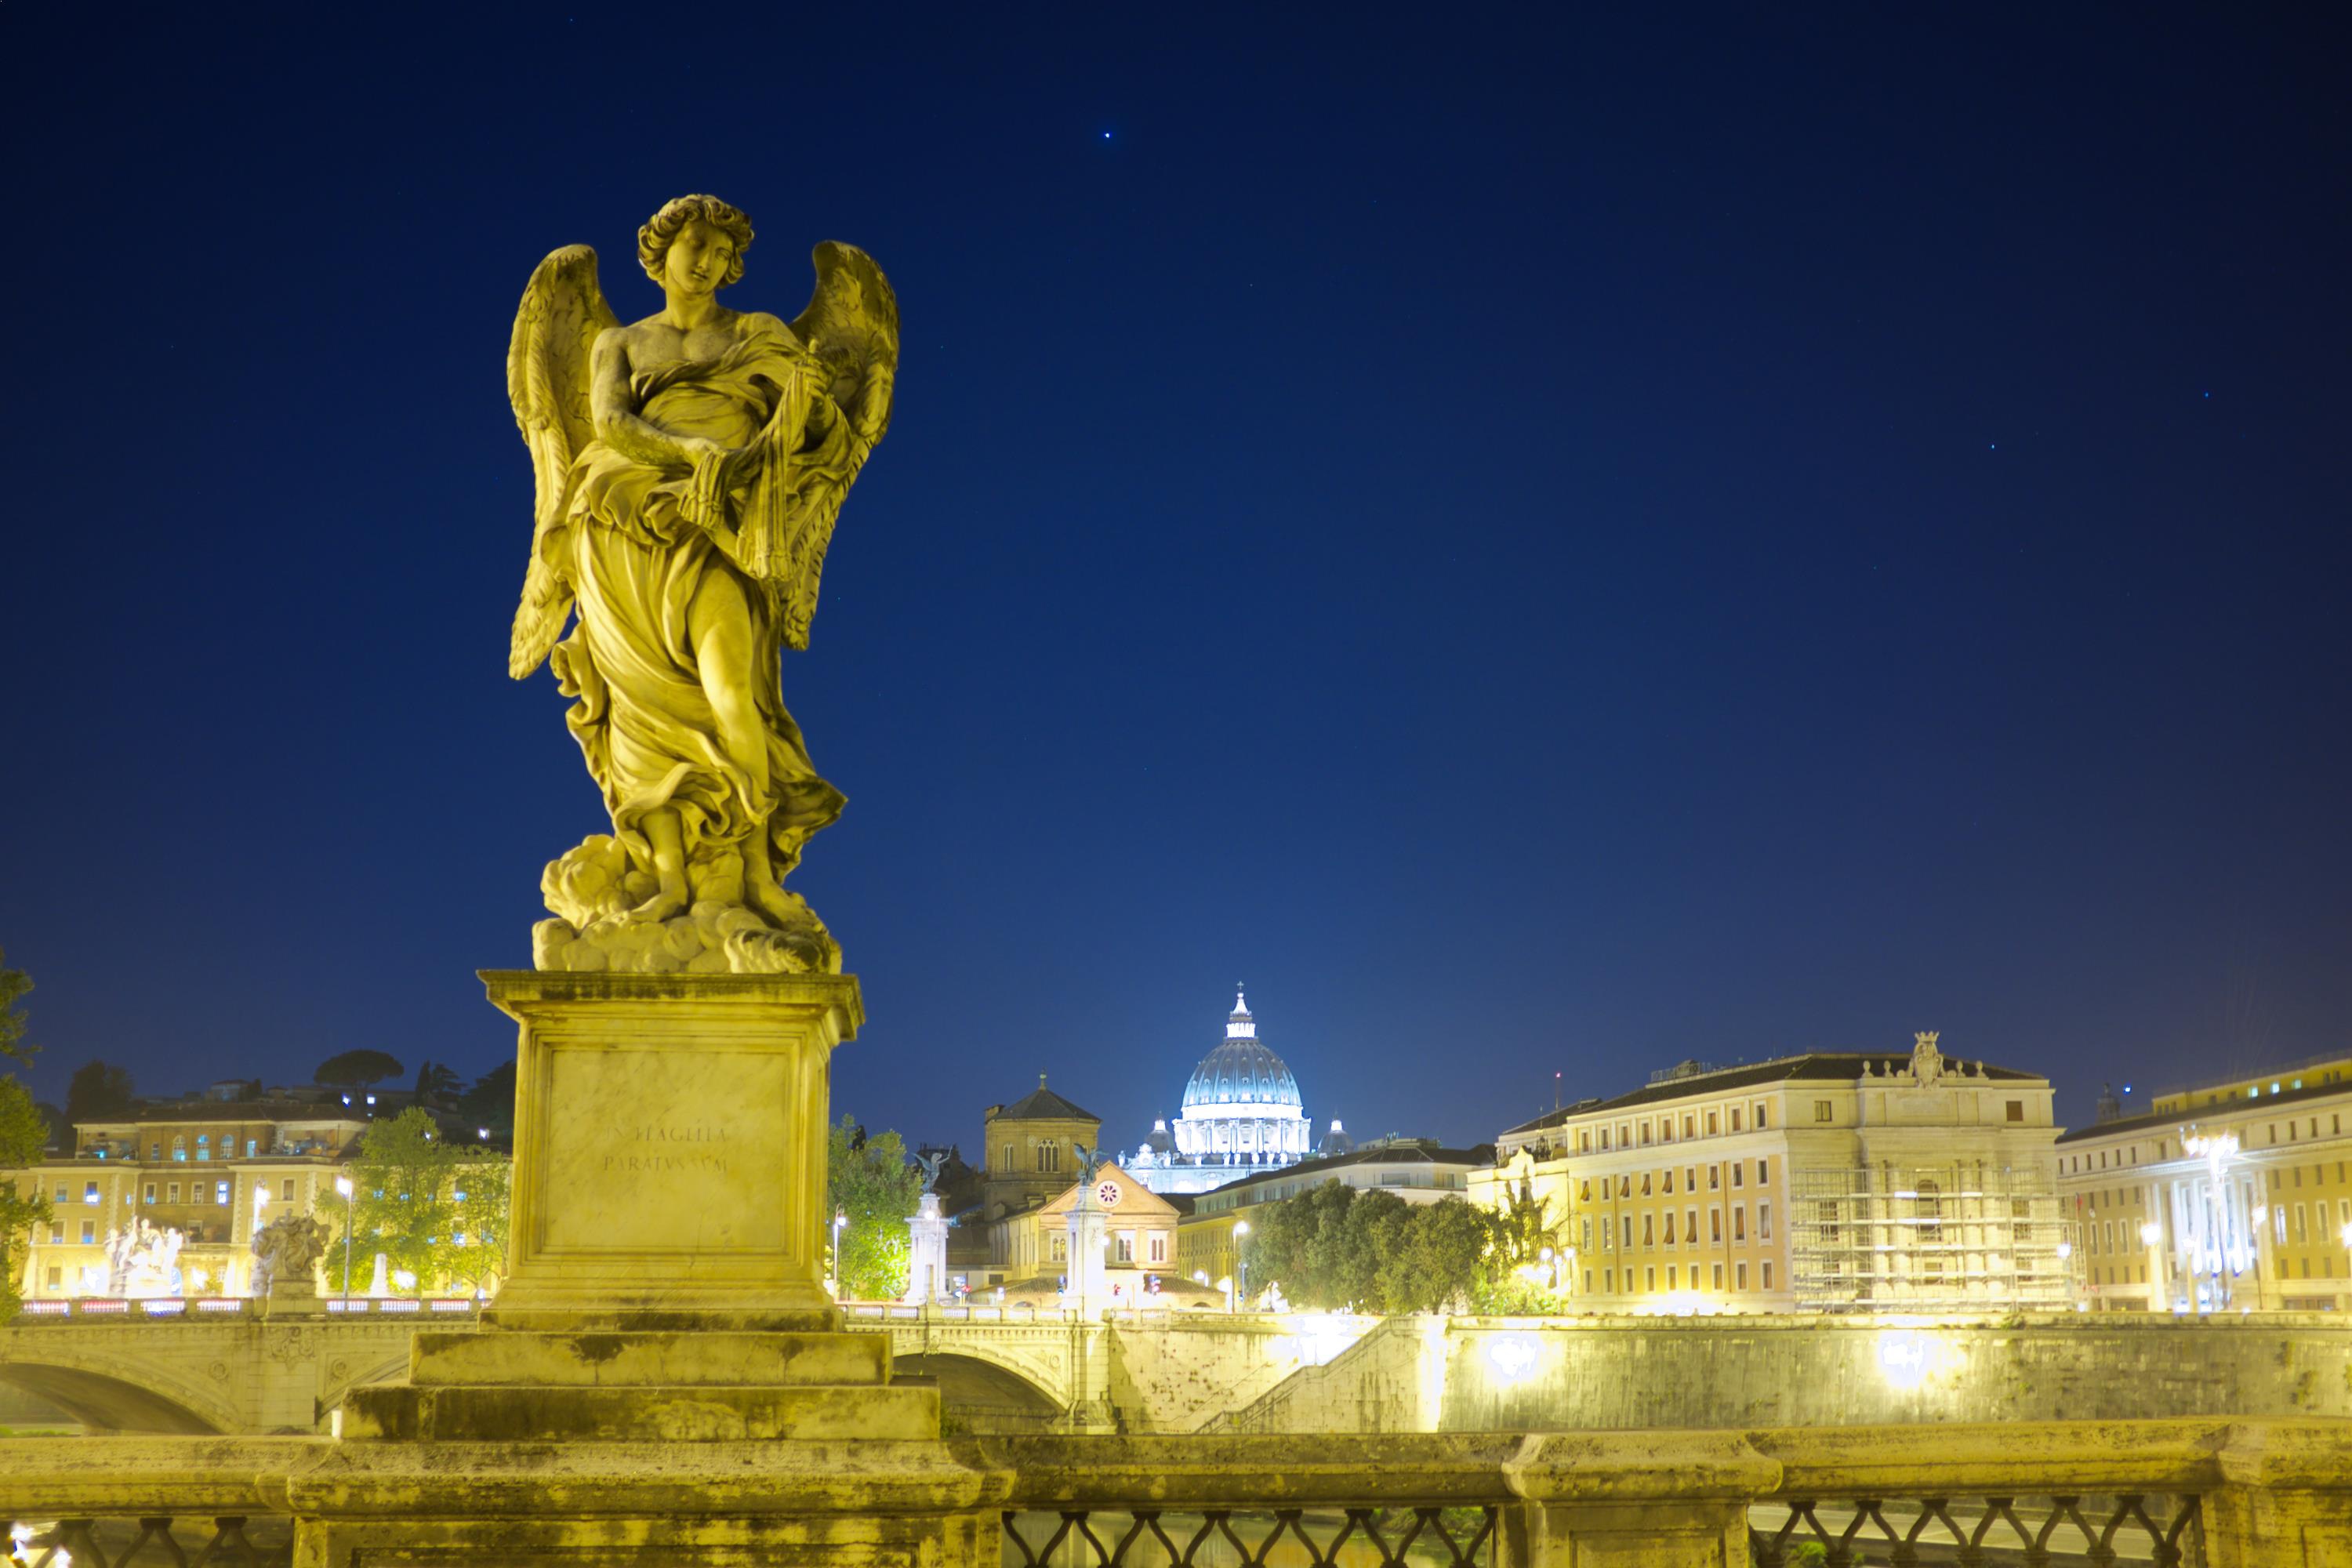
landmark, statue, night, sky, sculpture, yellow, monument, architecture, city, palace, cloud, tourism, town square, tourist attraction, historic site, art, metal, building, national historic landmark, water feature, metropolis, leisure